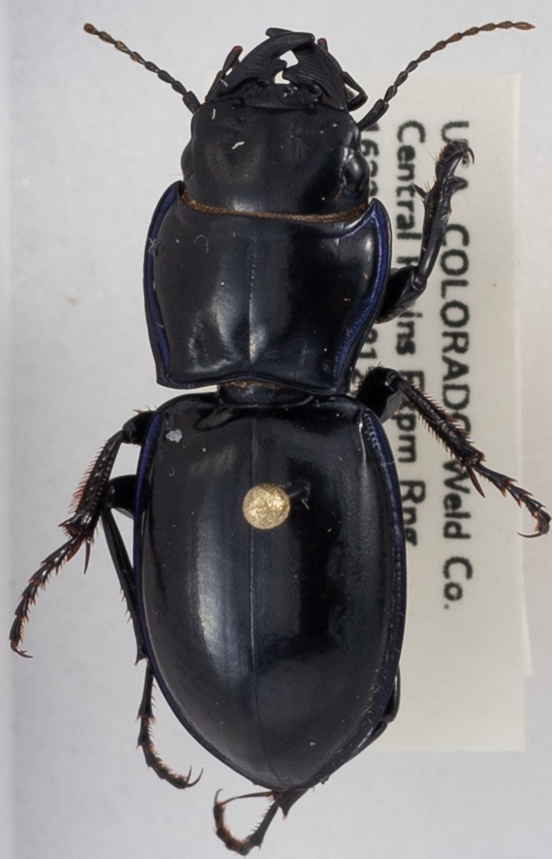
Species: Pasimachus elongatus
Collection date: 2020-06-24
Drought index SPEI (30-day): -0.688
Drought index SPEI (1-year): -0.676
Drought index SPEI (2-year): -0.072